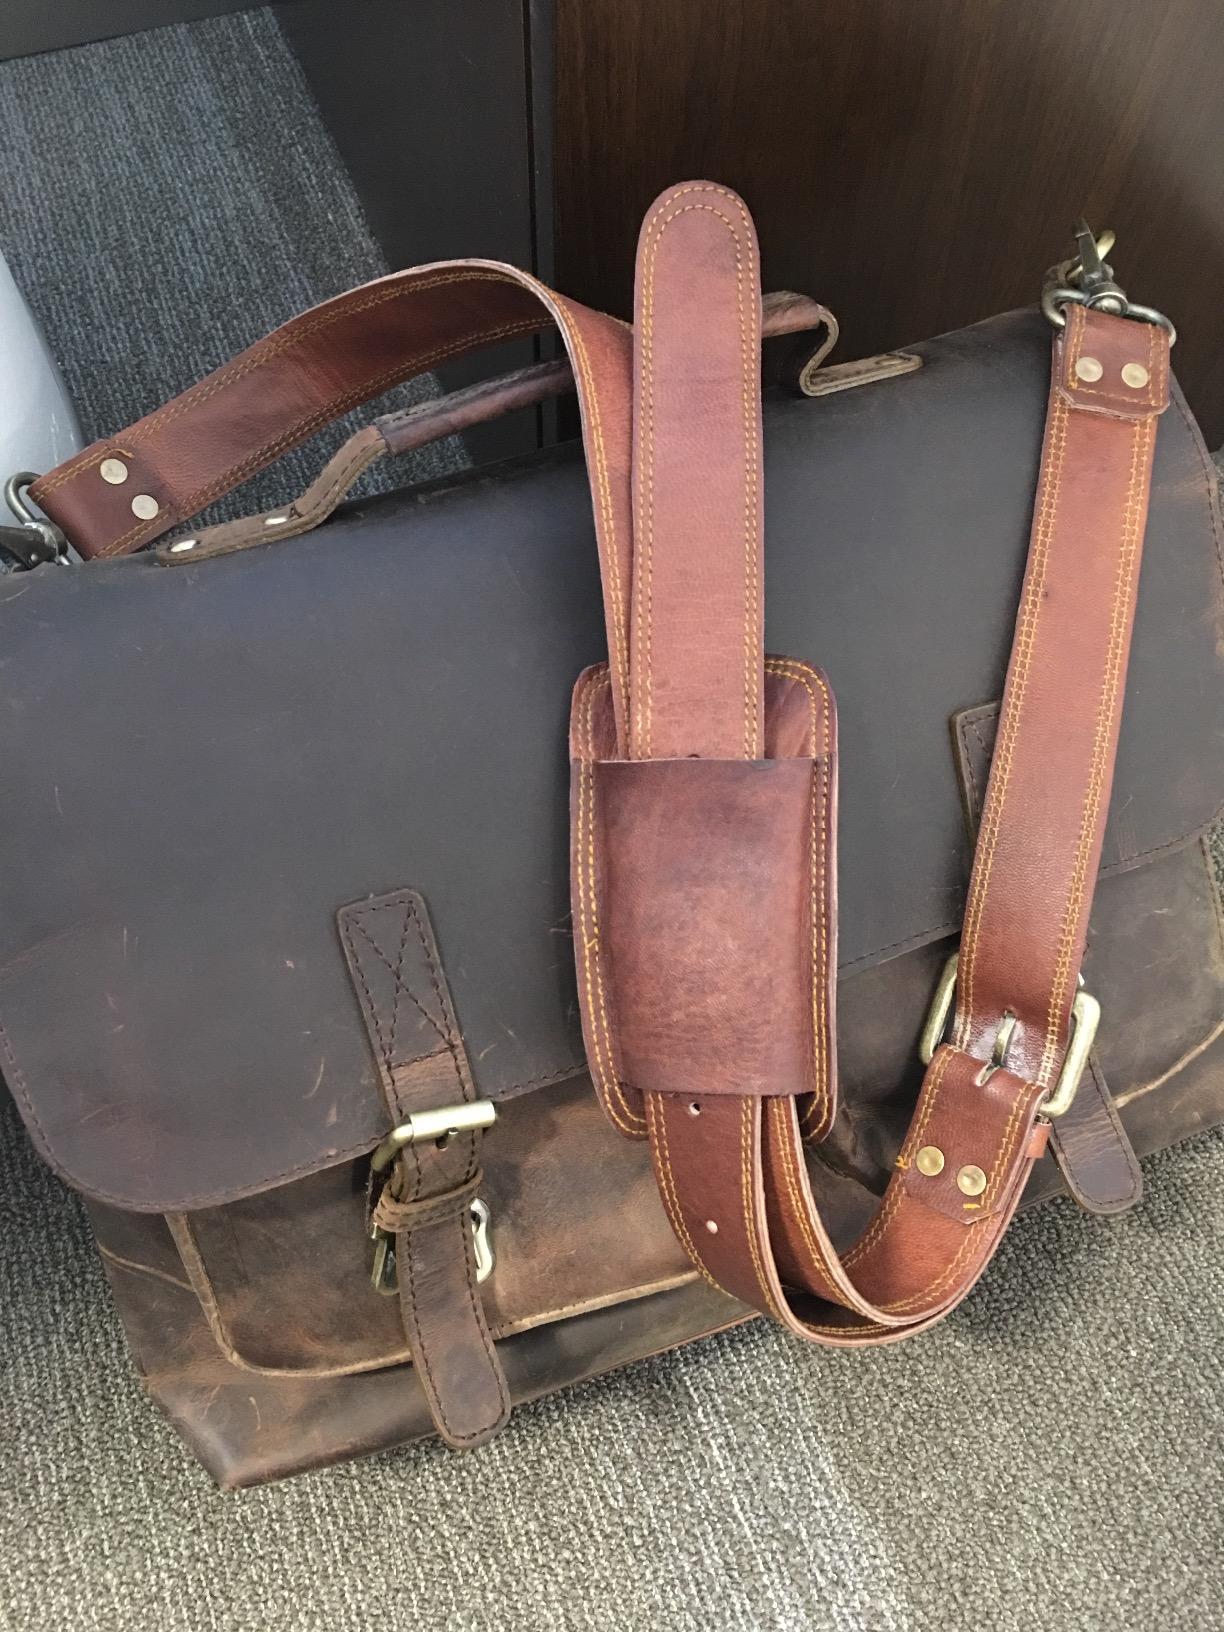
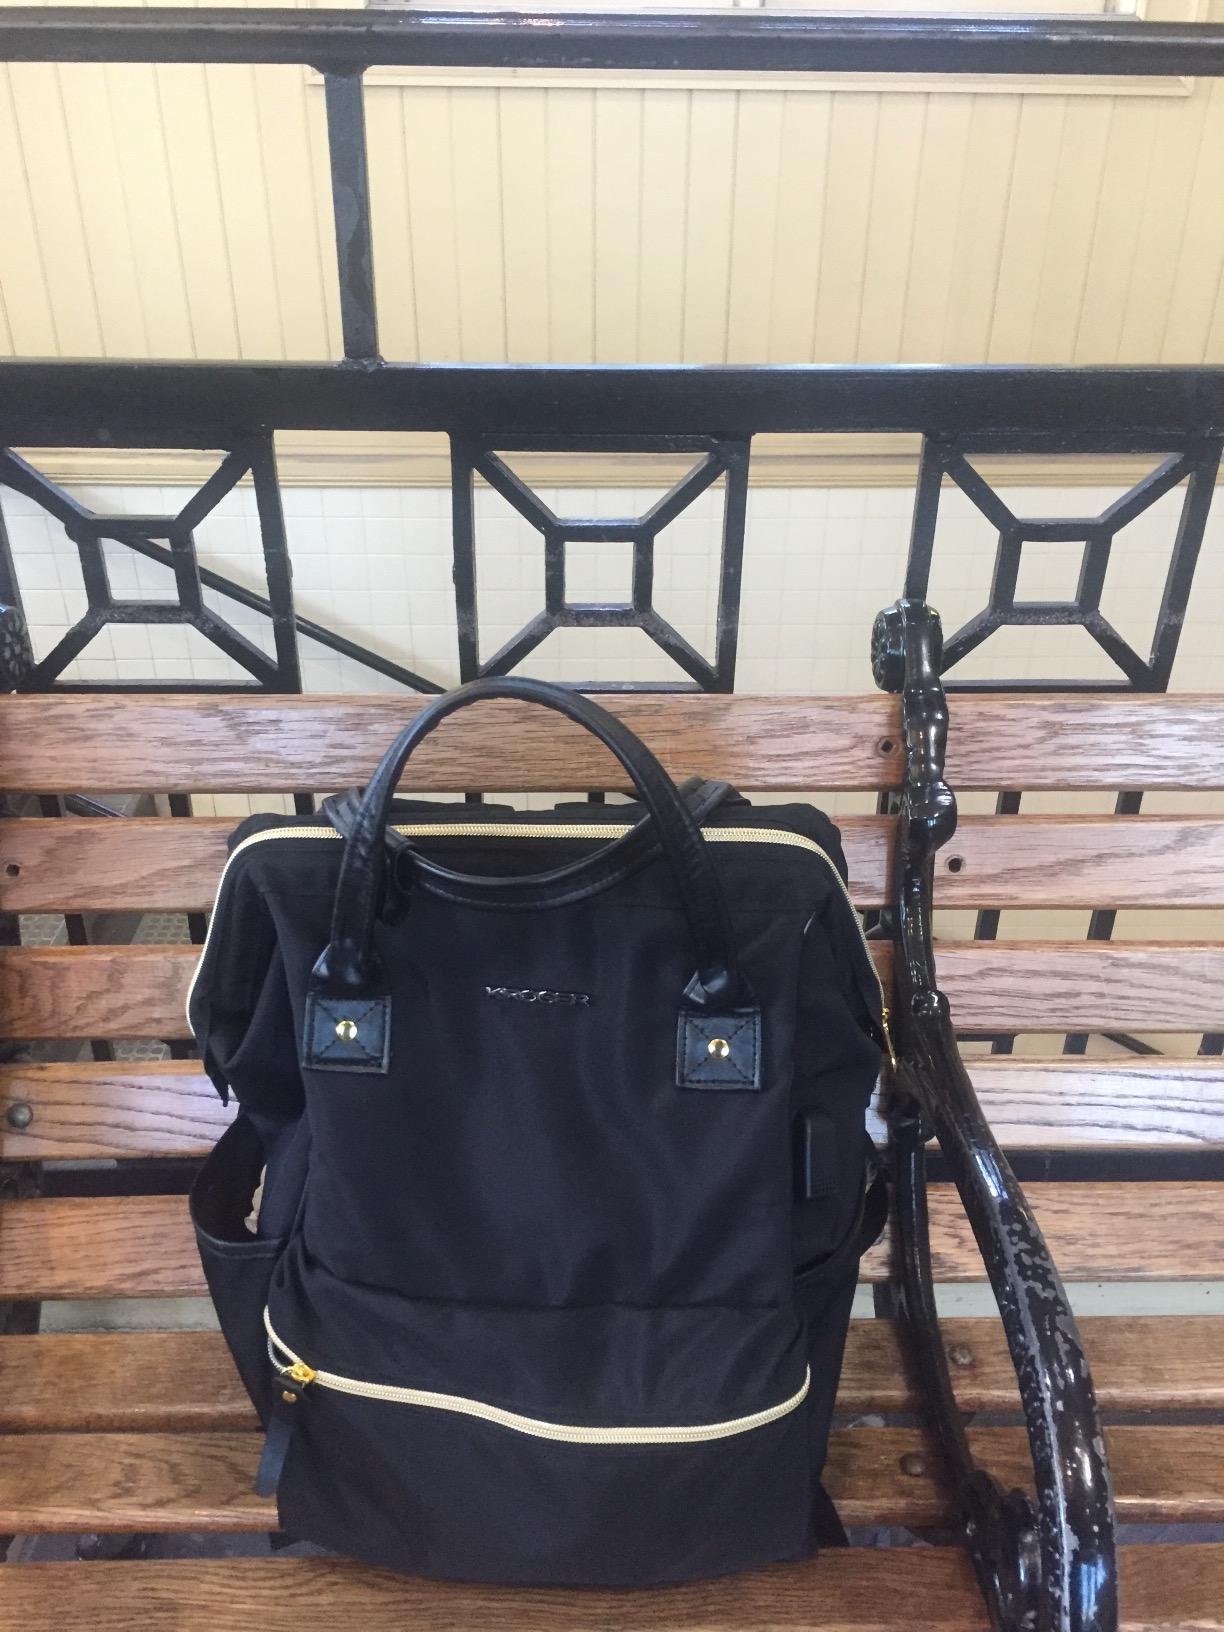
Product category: bag
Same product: no